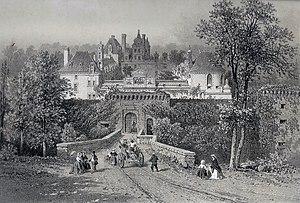
""Château de Kerjean près de Plouzévédé"" ( (dessin d'Eugène Cicéri, publié dans Félix Benoist, ""La Bretagne contemporaine"", tome ""Finistère"", 1867)."
Le château de Kerjean est un château sur la commune de Saint-Vougay, dans le département français du Finistère. Il est classé au titre des monuments historiques par arrêté du 29 avril 1911. Témoignage de la Bretagne prospère, la forteresse de Kerjean est un des plus beaux exemples d’architecture de style Renaissance du pays de Léon.